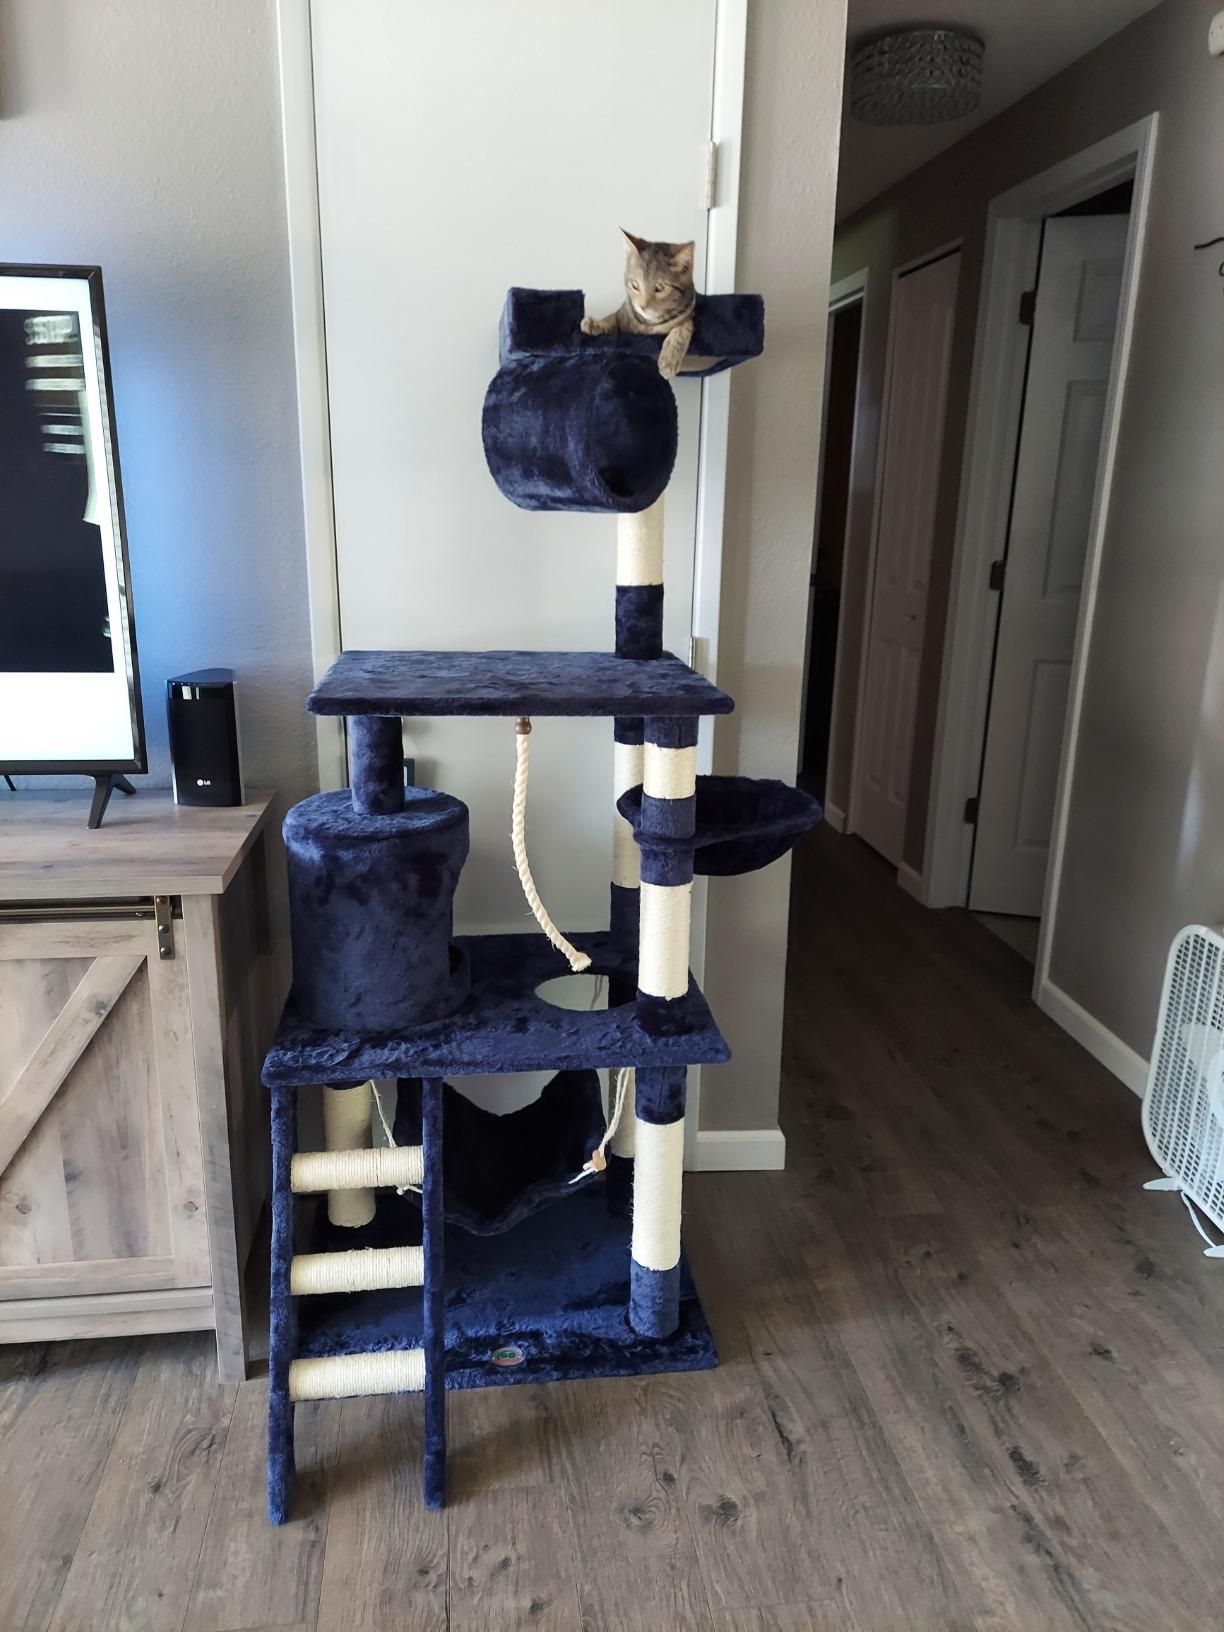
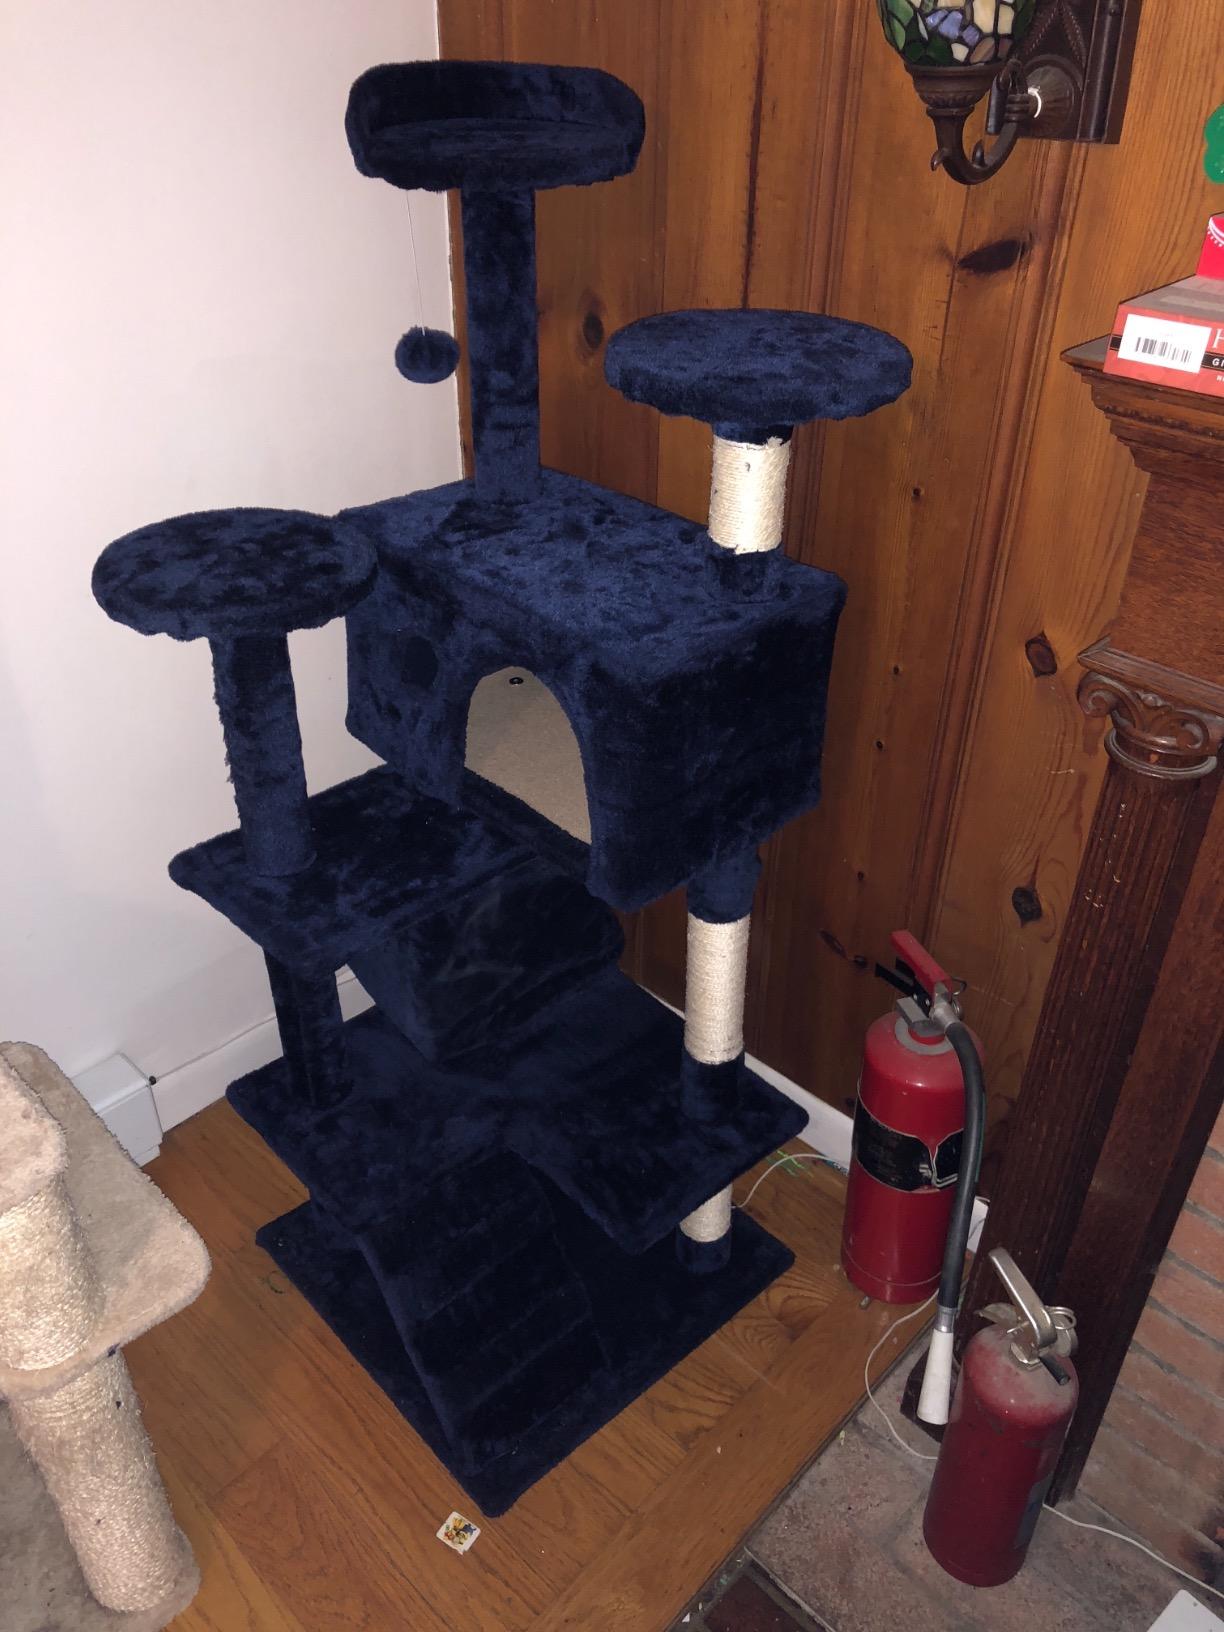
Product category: items_cat tree
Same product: no